Ringo the Lone Rider

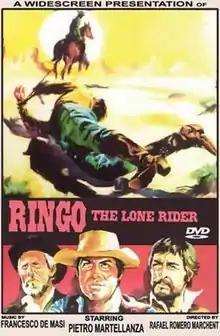
Film poster

Ringo the Lone Rider is a 1968 Spanish-Italian Spaghetti Western film directed by Rafael Romero Marchent.